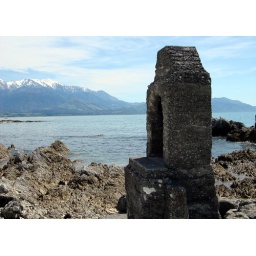
Monument along beach with mountain range in back - location Kaikoura